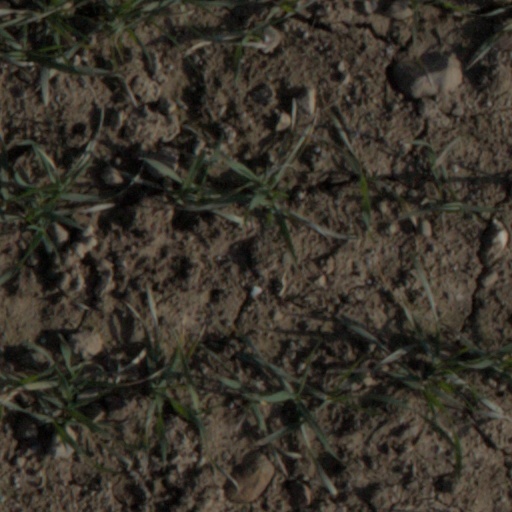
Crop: wheat